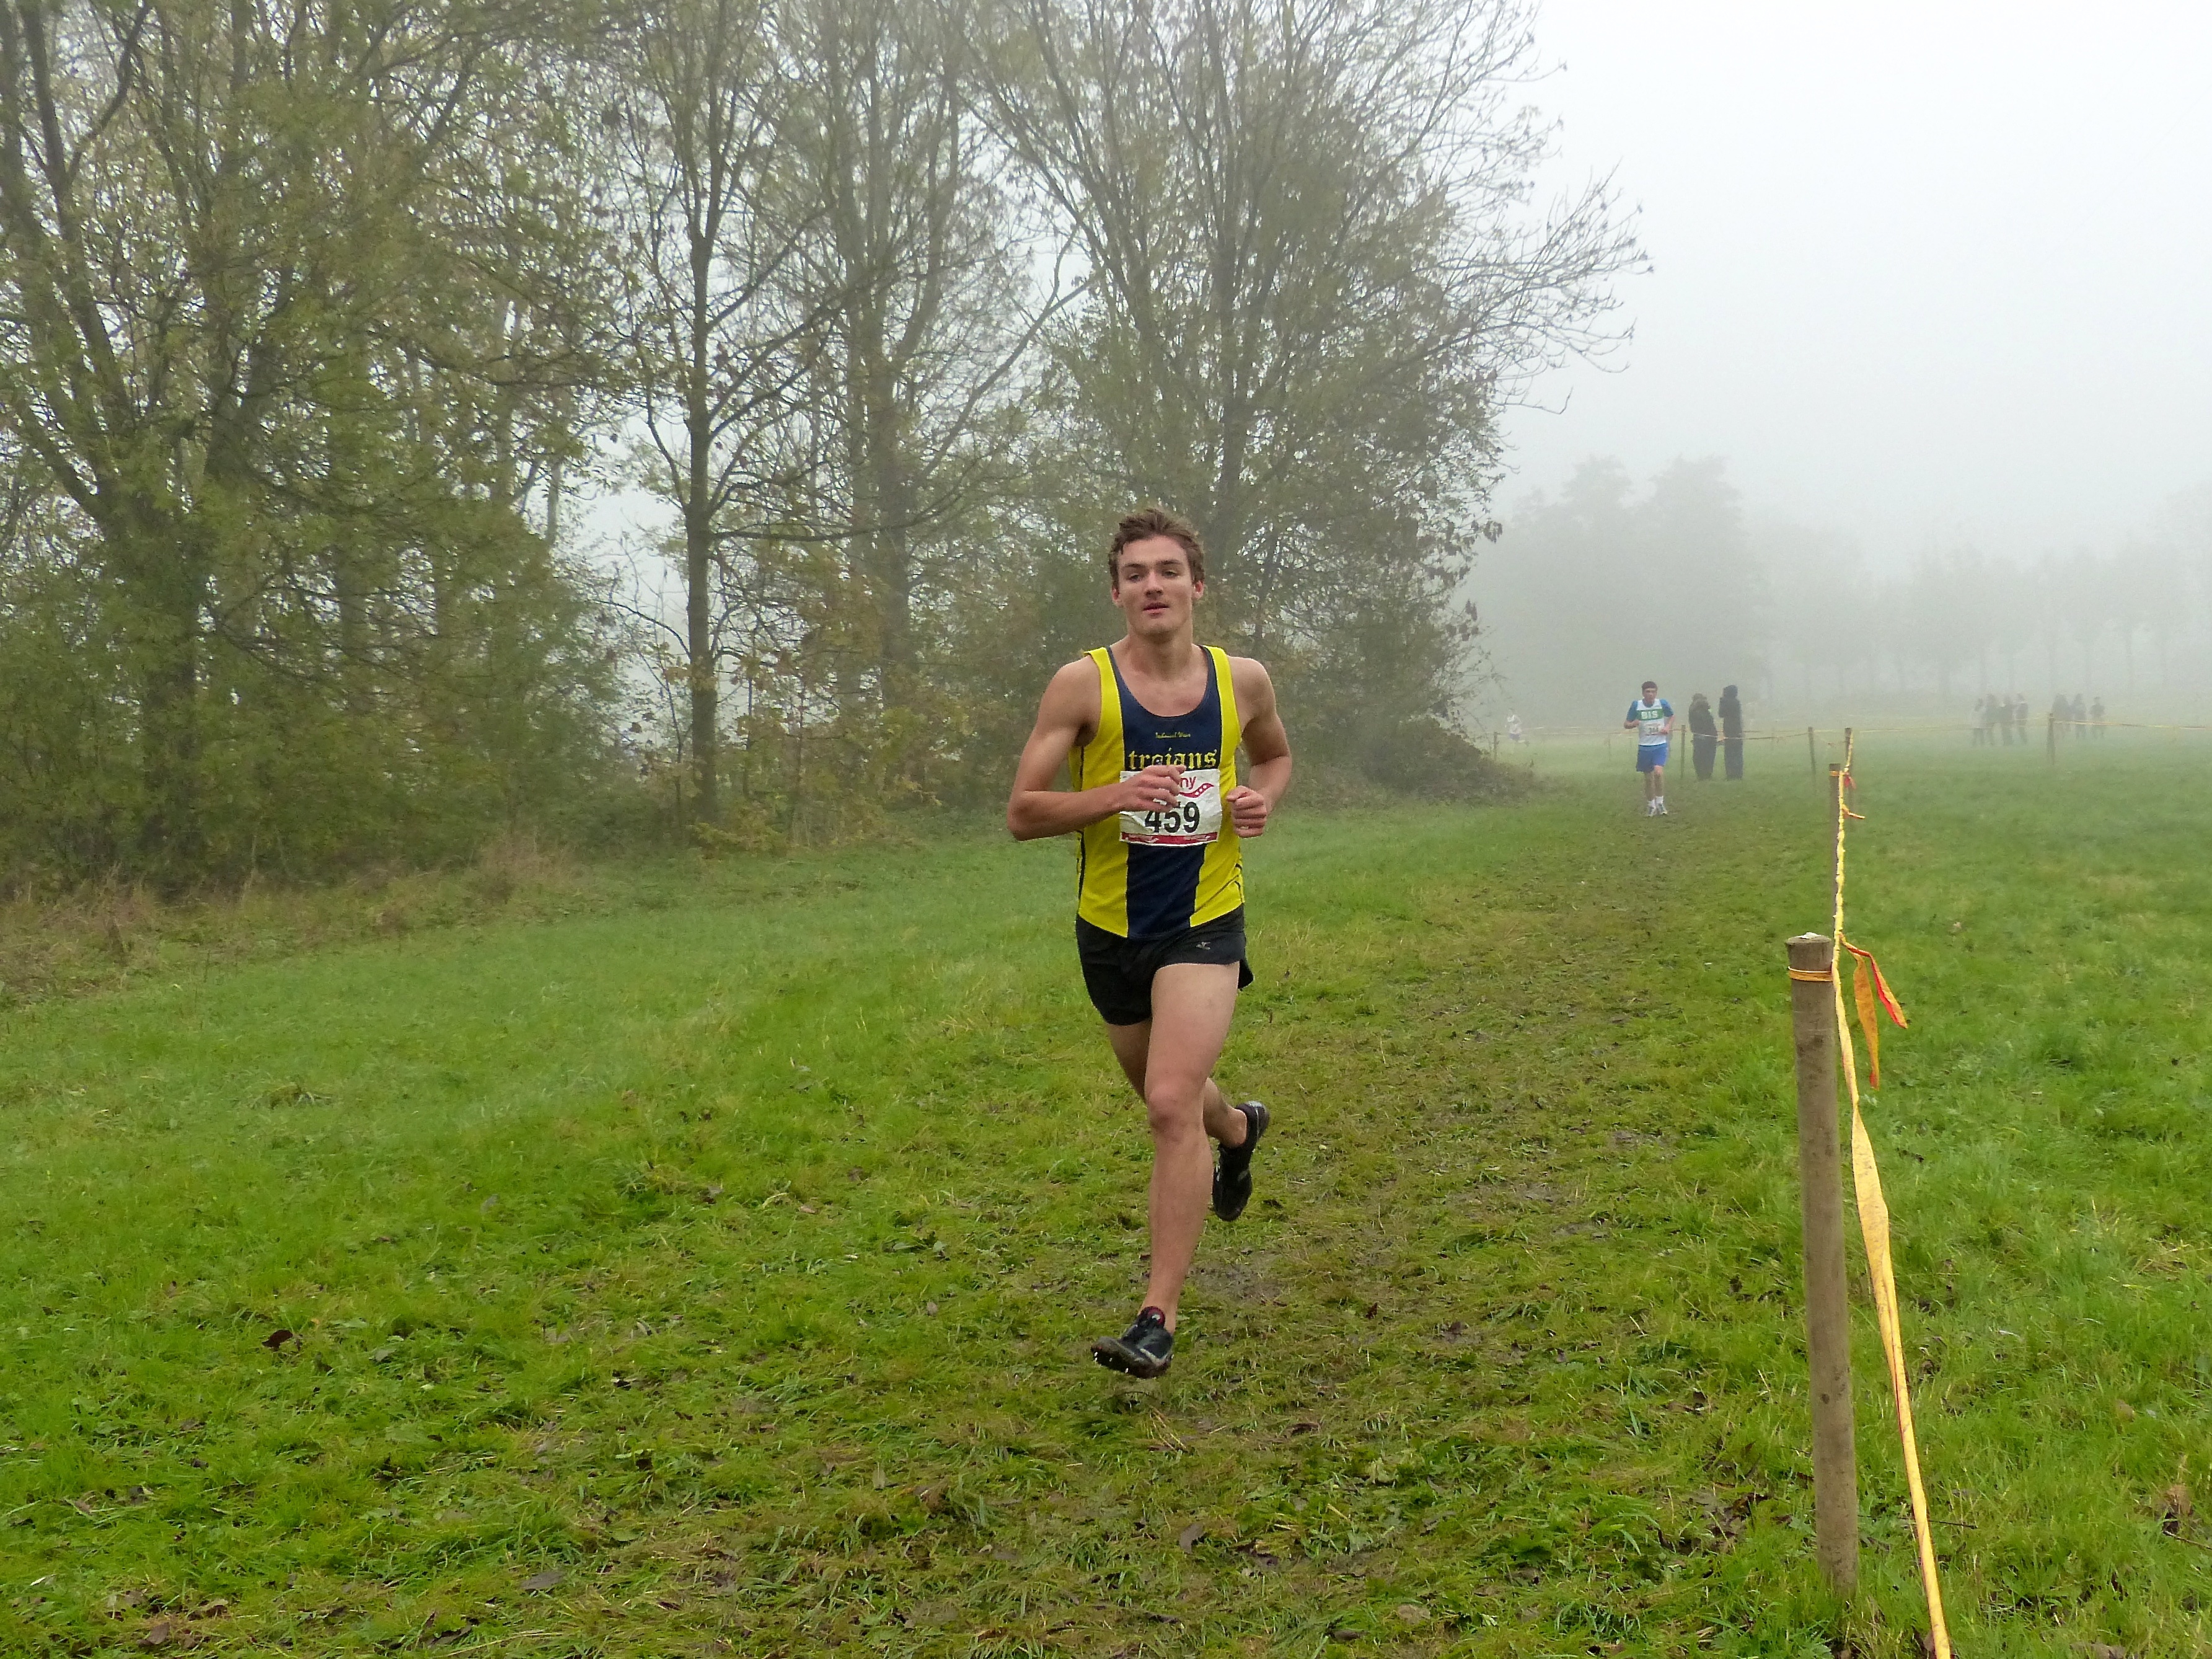
person, fog, mist, trail, sport, meadow, running, recreation, jogging, ash, crosscountry, belgium, race, competition, team, sports, championship, endurance, athletics, xc, antwerp, necis, physical exercise, outdoor recreation, human action, ultramarathon, duathlon, cross country running, cross country cycling